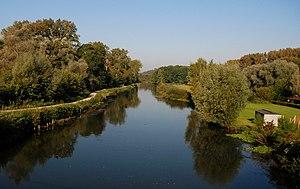
Le fleuve Somme à L'Étoile.
L'Étoile est une commune française située dans le département de la Somme, en région Hauts-de-France.